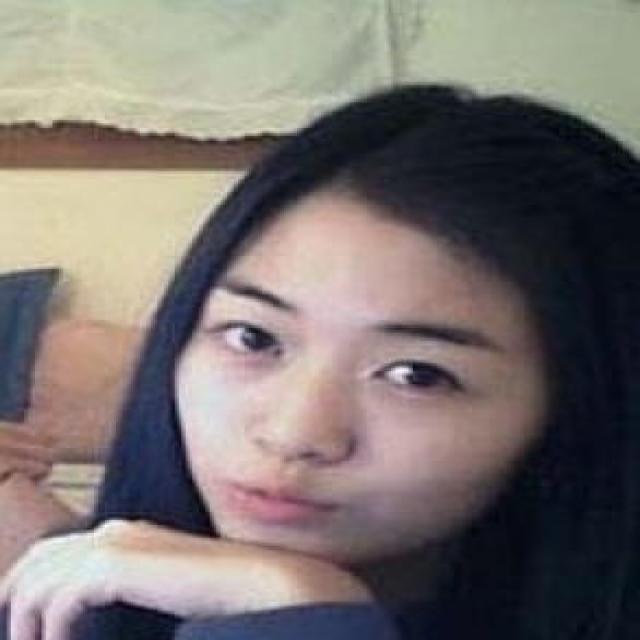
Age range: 21-44